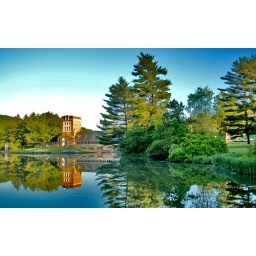
Still morning lake provides a mirror like reflection of the North Park Boathouse near Pittsburgh on a calm Saturday morning